Jan Reehorst

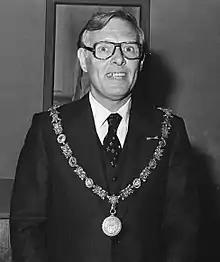
Reehorst after becoming mayor of Haarlem in 1977

Reehorst became a member of the Labour Party in 1946. From 1953 until 1973, he was member of the municipal council of Rotterdam. Between 1956 and 1967, he was a member of the House of Representatives. In 1973, he became mayor of Velsen and from 1977 till 1984 he was mayor of Haarlem.